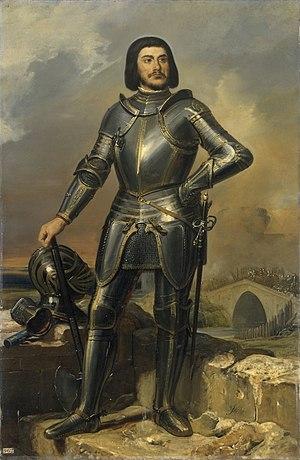
Gilles de Laval, sire de Rais, compagnon de Jeanne d'Arc, Maréchal de France (1404-1440)
Savenay est une commune de l'Ouest de la France, située dans le département de la Loire-Atlantique, en région Pays de la Loire. La commune fait partie de la Bretagne historique, dans le pays historique du Pays nantais.
Gilles de Montmorency-Laval, plus connu sous le nom de Gilles de Rais en référence à son titre de baron de Retz, né au château de Champtocé-sur-Loire à une date inconnue, mort le 26 octobre 1440 à Nantes, est un chevalier et seigneur de Bretagne, d'Anjou, du Poitou, du Maine et d'Angoumois.
Liste des seigneurs de la Roche-en-Savenay. Le fief fut tenu chronologiquement par les :
Jusqu’à la révolution, la ville de Machecoul était une châtellenie et une seigneurie du Pays de Retz. Les premiers seigneurs de Retz étaient à l'origine des seigneurs de Sainte-Croix. Au XIIᵉ et XIIIᵉ siècle, la seigneurie de Machecoul fut détachée du Pays de Retz, avant que les seigneurs de Retz n'en reprissent possession.
Le Pays de Retz, est un territoire s'étendant au sud-ouest du département de la Loire-Atlantique dans la région des Pays de la Loire. C'est un ancien pays traditionnel de la Bretagne historique, érigé en baronnie puis en duché. Ses capitales successives ont été Rezé, puis Pornic, et enfin Machecoul à partir de 1581.
Machecoul-Saint-Même est, depuis le 1ᵉʳ janvier 2016, une commune nouvelle française née de la fusion des communes de Machecoul et Saint-Même-le-Tenu dans le département de Loire-Atlantique, en région Pays-de-la-Loire.
La maison de Laval est une famille, ou plutôt une succession de cinq familles de la noblesse française, qui fut influente dès le XIᵉ siècle, aussi bien dans le comté du Maine que dans le duché de Bretagne.